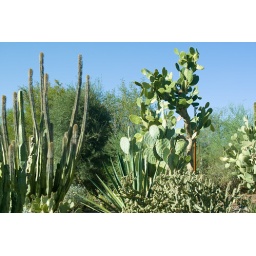
17-35mm EX DG lens; shot sunlight white balance, changed in SPP2.5 to auto white balance. processed Photoshop Elements 5/ACR4.6